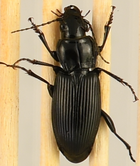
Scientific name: Pterostichus melanarius melanarius
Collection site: Steigerwaldt-Chequamegon NEON (STEI), plot STEI_004